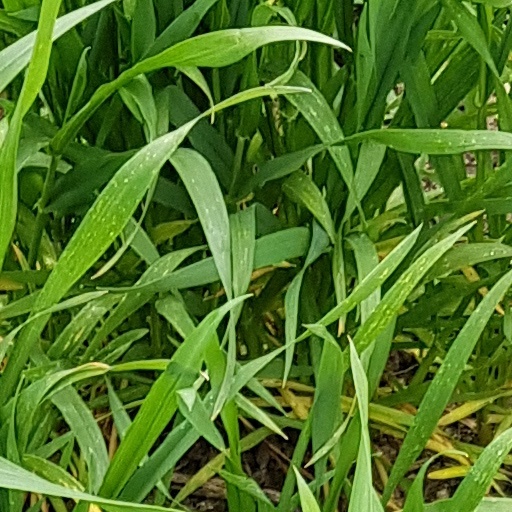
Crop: wheat